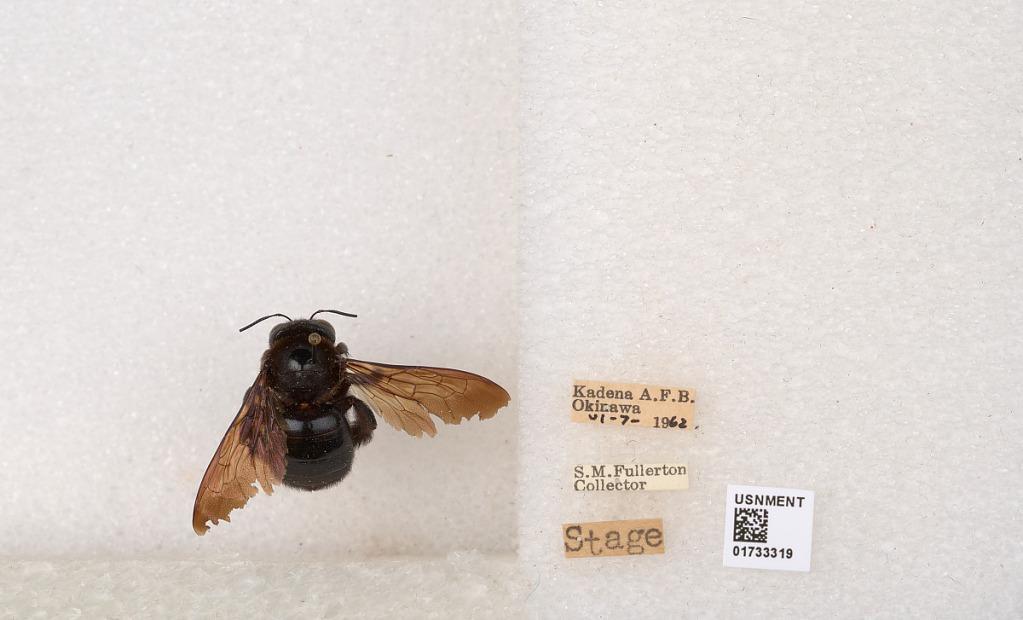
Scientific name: Xylocopa (Alloxylocopa) flavifrons Matsumura
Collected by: S. Fullerton
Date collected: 1962-6-7
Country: Japan
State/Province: Okinawa
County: Nakagami
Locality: Kadena A.F.B.